Charles Cunningham

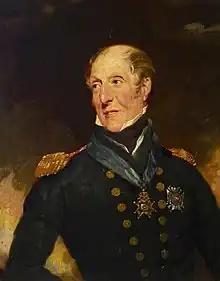
Portrait by Henry Wyatt

Rear-Admiral Sir Charles Cunningham KCH (175511 March 1834) was an officer of the Royal Navy during the late eighteenth and early nineteenth century. He saw action during the American War of Independence and the French Revolutionary and Napoleonic Wars, eventually rising to the rank of rear-admiral.